Periyachi

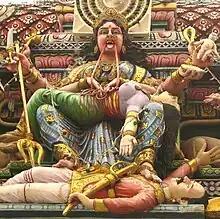
Periyachi Amman is seen protecting a newborn child in her arms, while killing the queen and trampling the king in Sri Veeramakaliamman Temple.

Periyachi (Tamil: பெரியாச்சி, IAST: ) is a ferocious aspect of Parvati in Hinduism. She is also known as Periyachi Amman ("Amman" meaning "mother") and sometimes called as Periyachi Kali Amman as she is associated with the goddess Kali, Related to Kateri Amman.According to some accounts, the deity is a Guardian form of the Mother Goddess, who is prayed to in order to prevent misfortune during childbirth. Periyachi is said to be the protector of children, and is associated with childbirth and pregnancy, and is a deity revered in Singapore, The Caribbean, Malaysia and Réunion Island.